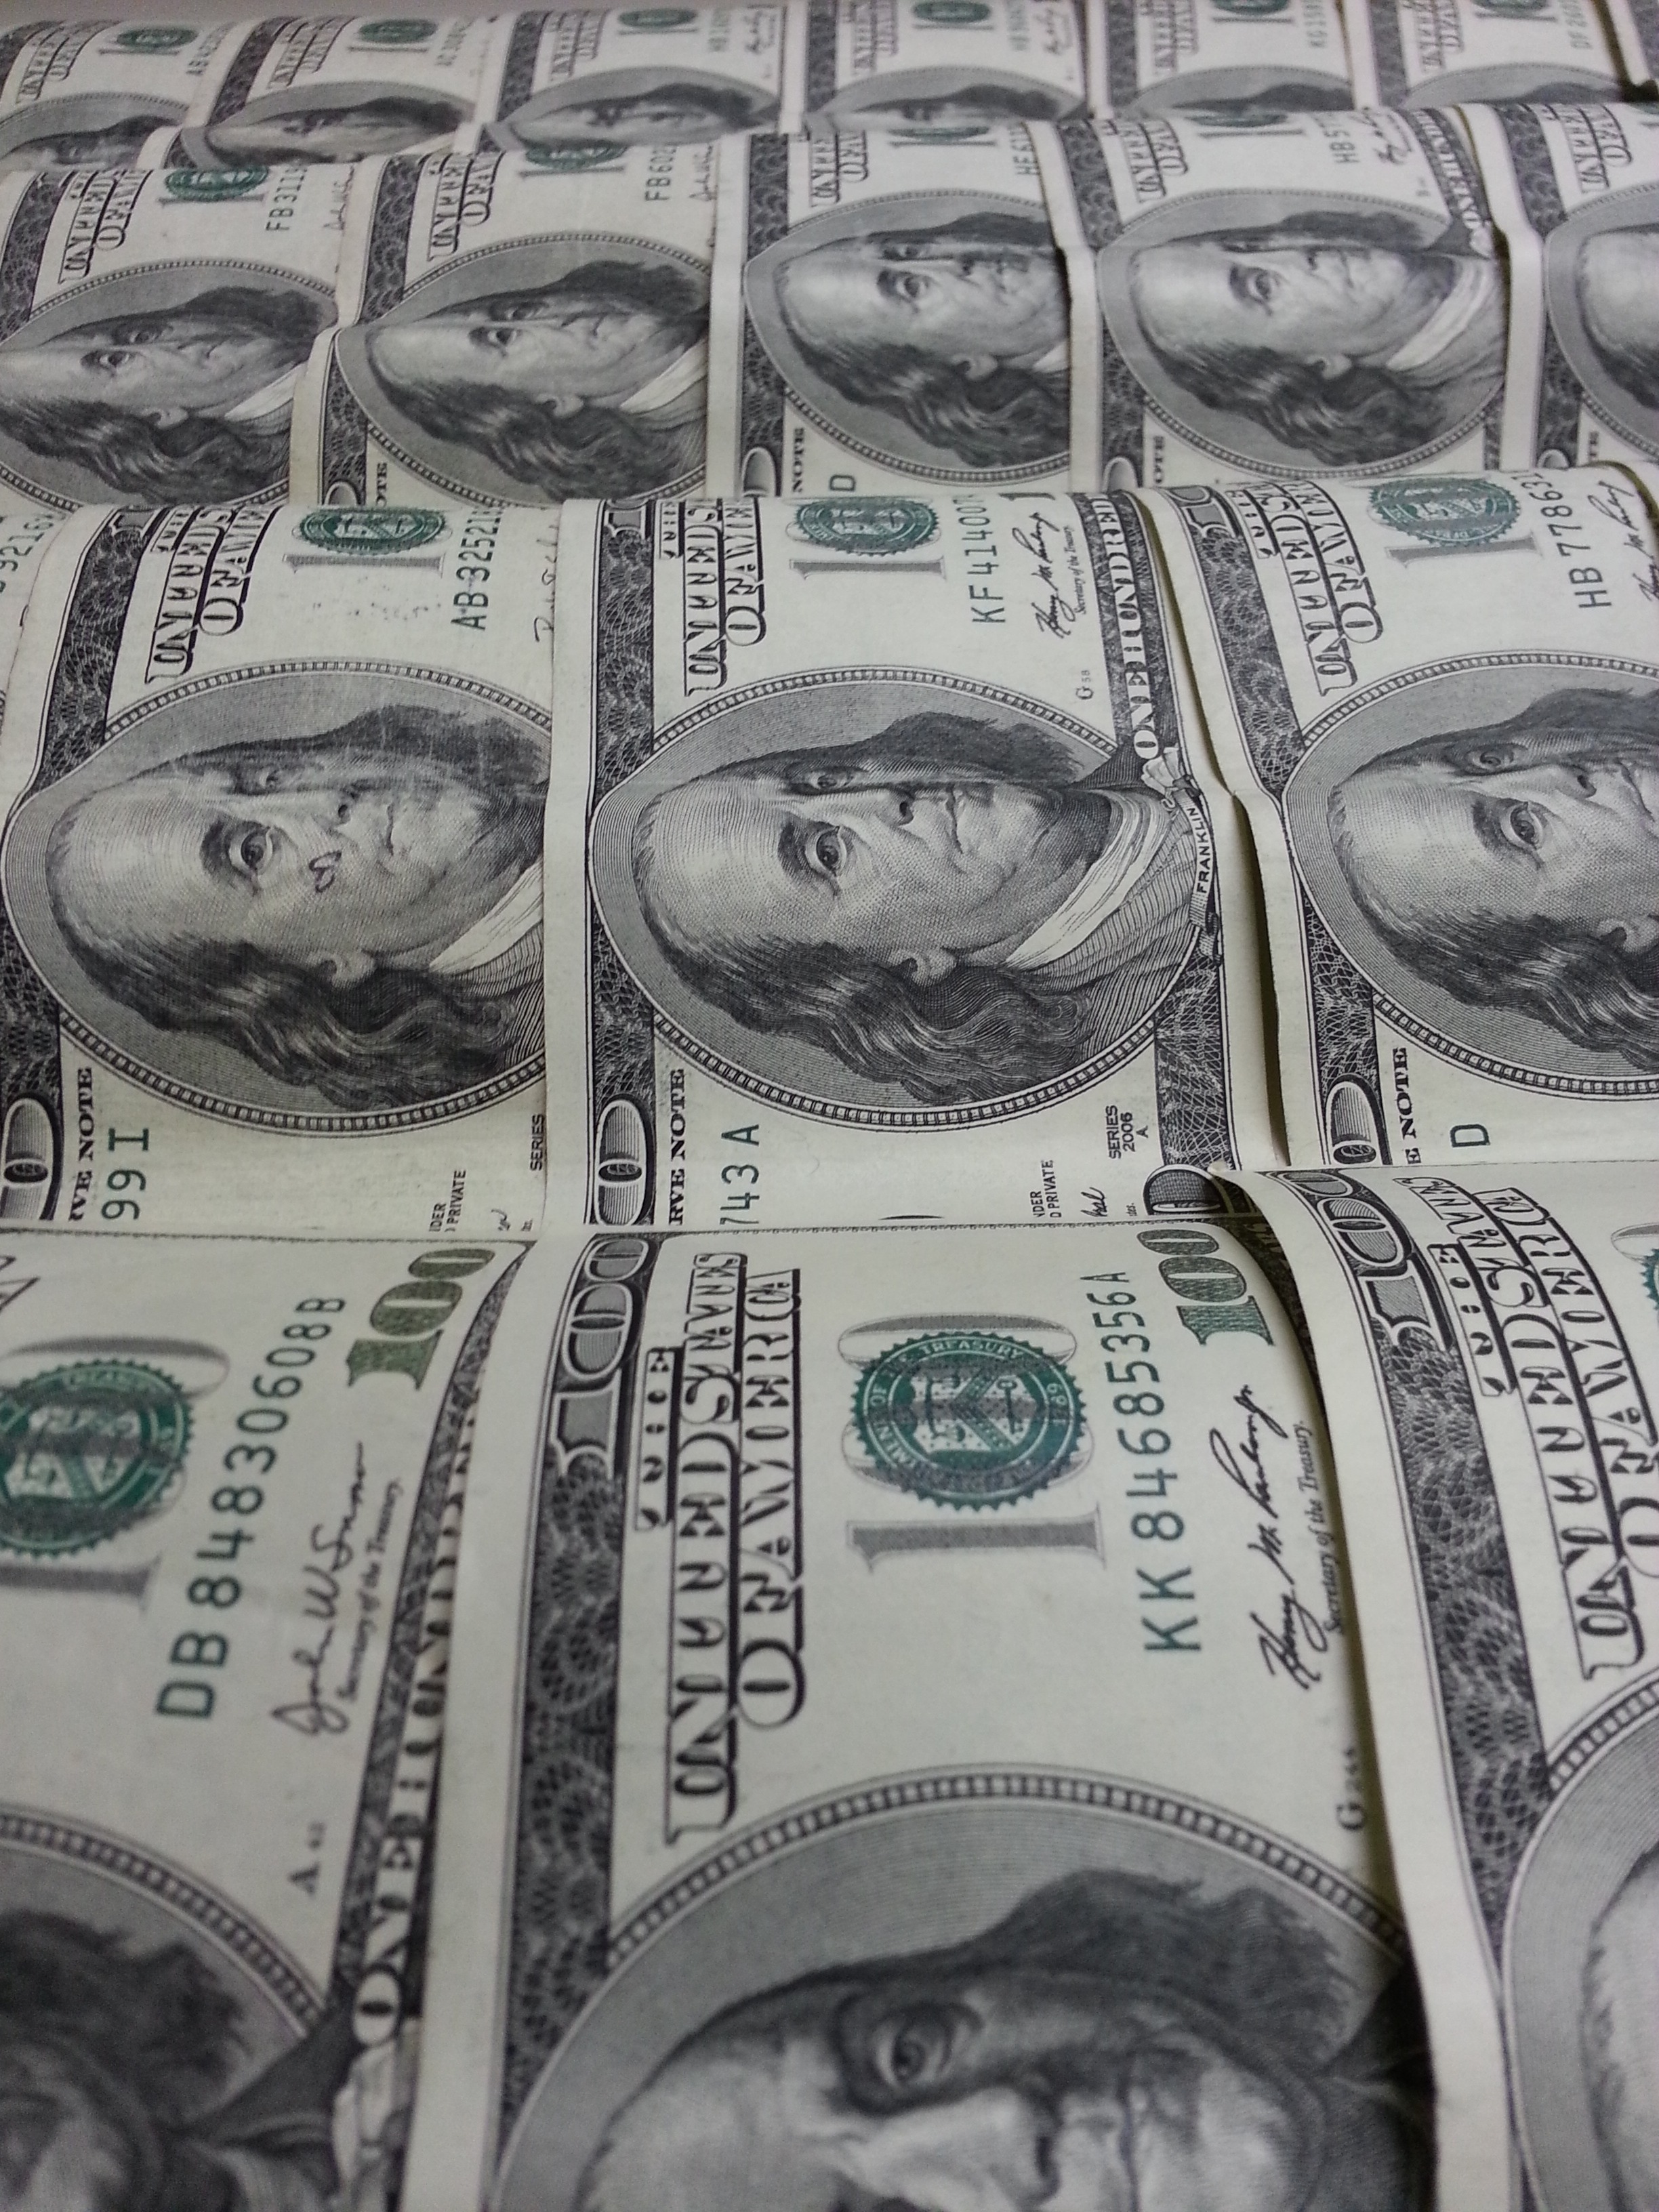
newspaper, money, cash, sketch, drawing, currency, dollar, franklin, dollars, currencies, benjamin